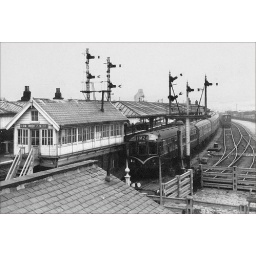
View of the station platforms, signal box and coaling tower in the background, looking towards Bradford.Photo. P.E.Baughan.